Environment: real
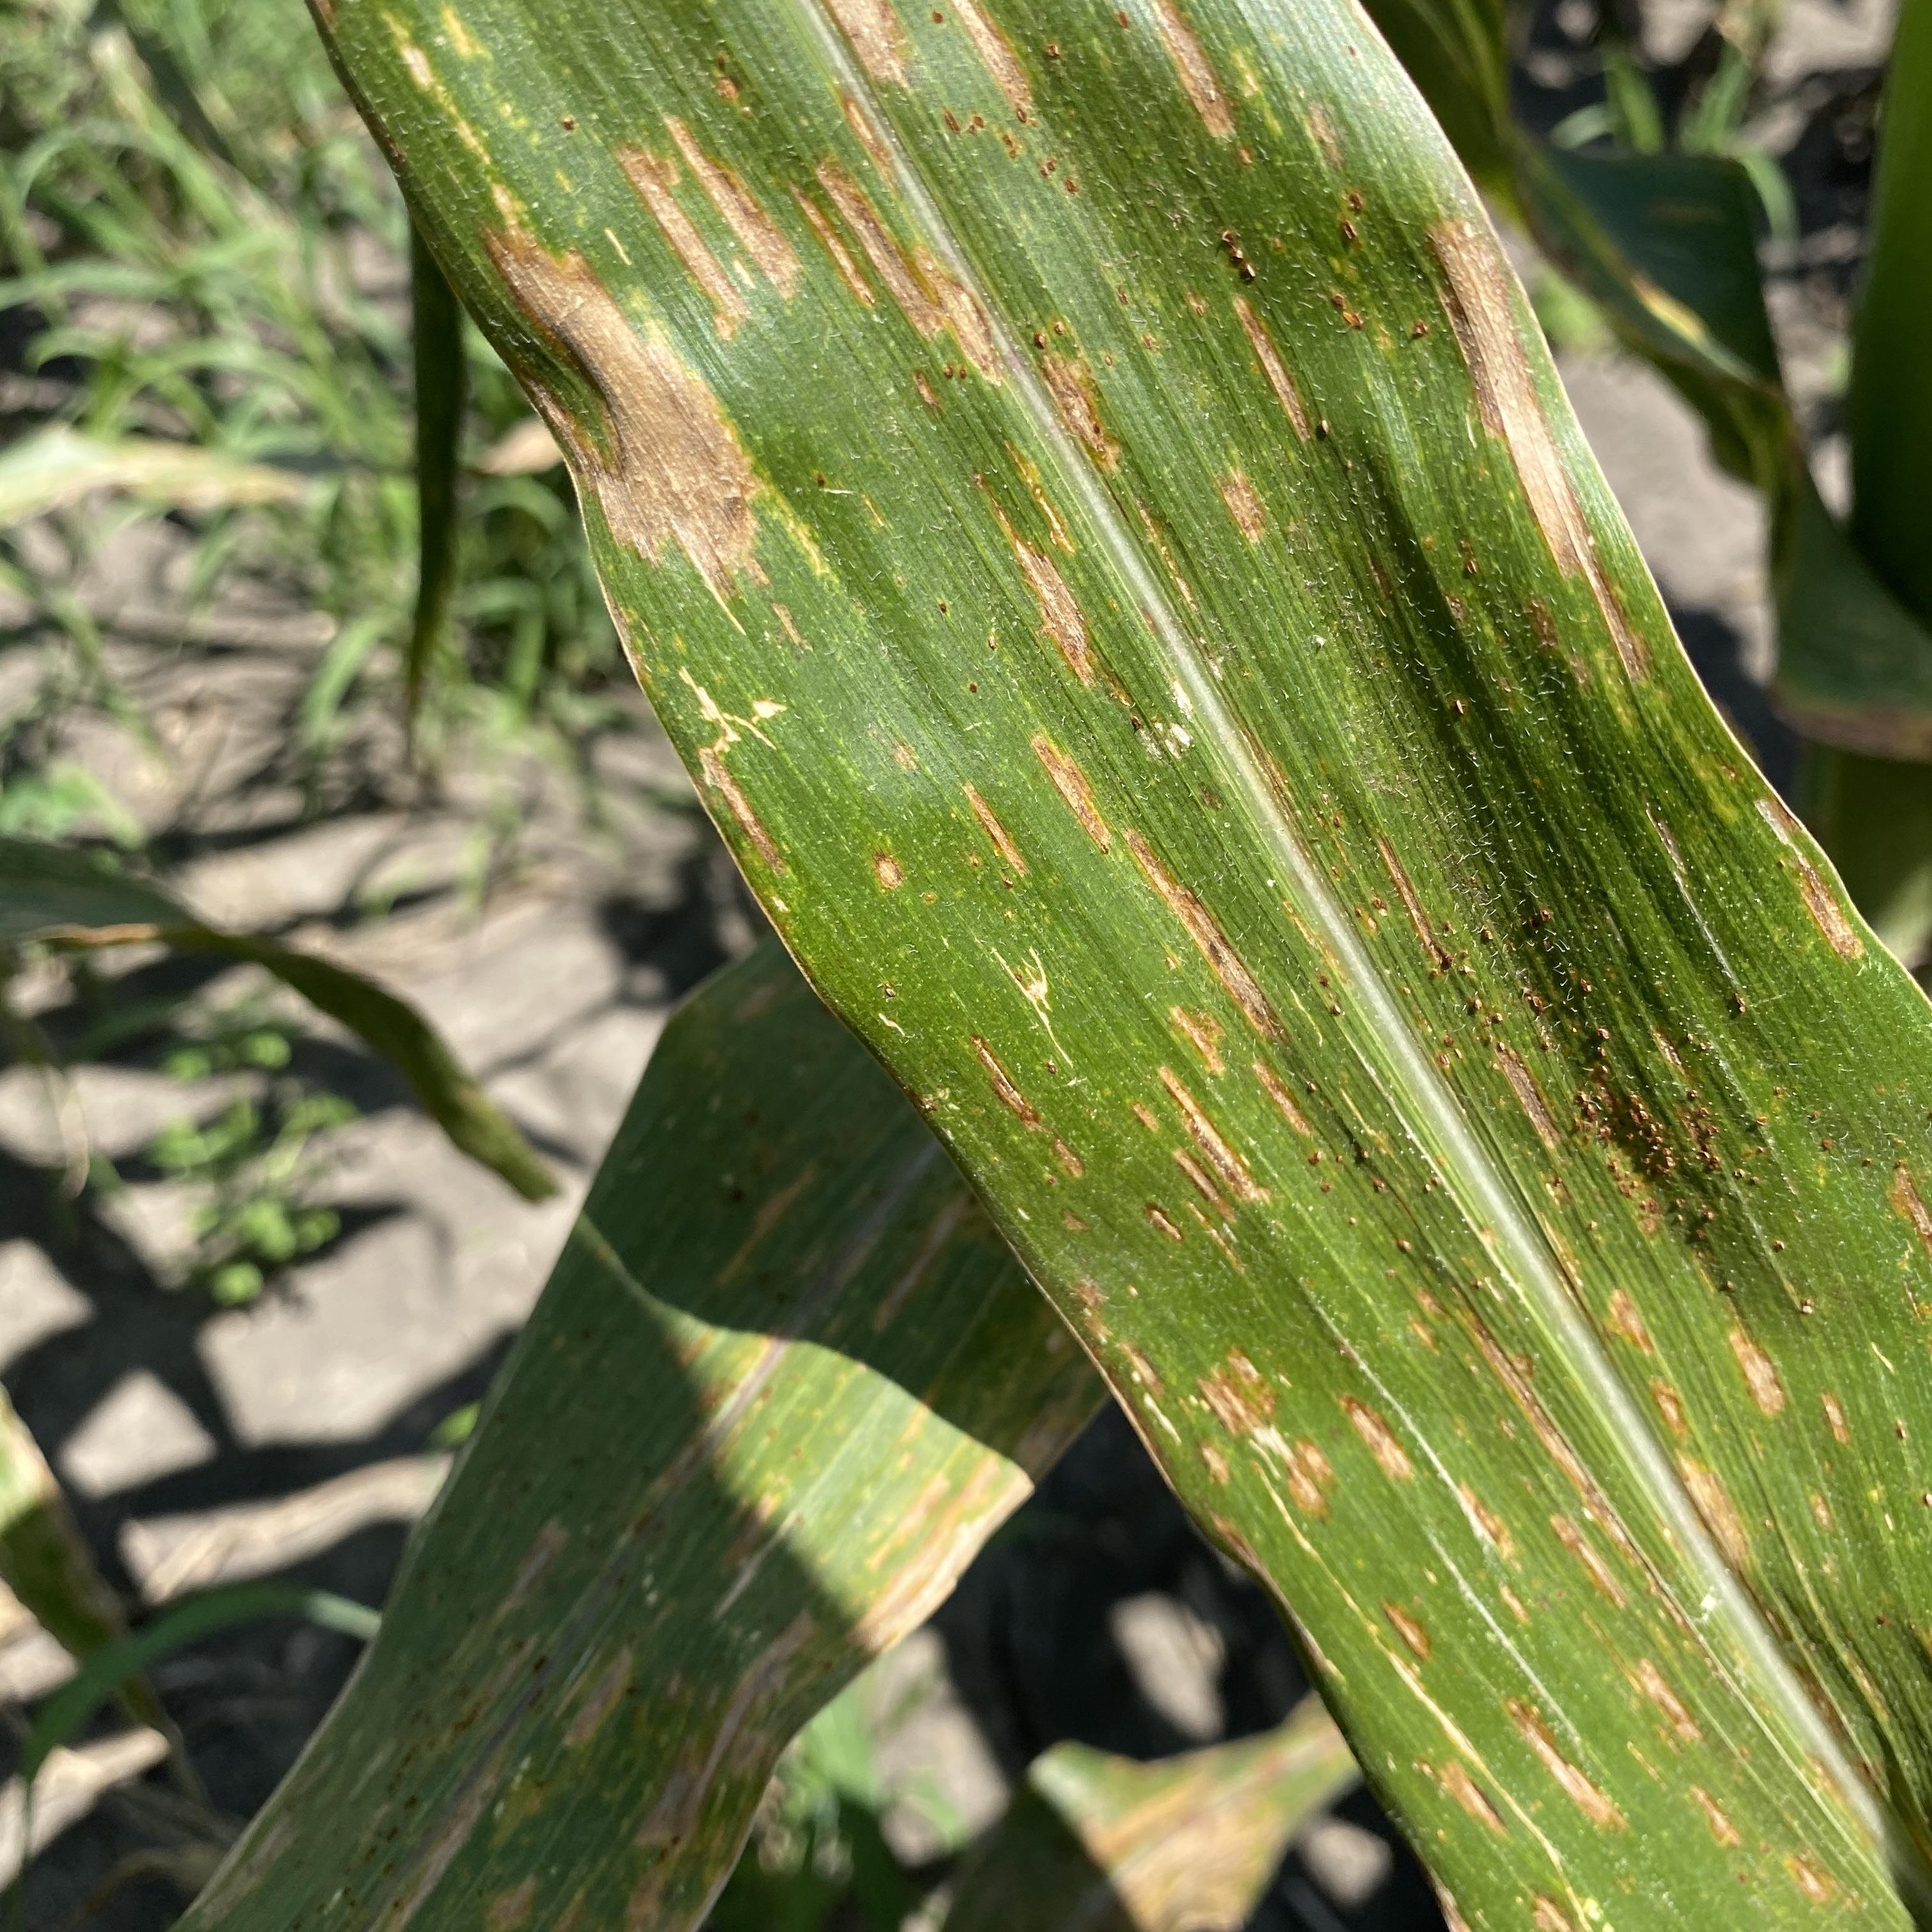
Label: gray_leaf_spot